Acinonyx pardinensis

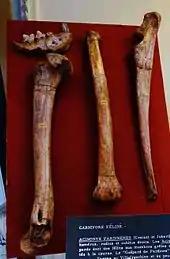
Fossils, Paris

"Acinonyx pardinensis" is known from remains spanning from western Europe to China, spanning from the Late Pliocene to the Middle Pleistocene. The true number of species of "Acinonyx" in the Plio-Pleistocene of Eurasia is unclear. The earliest fossils of the species are known from towards the end of the Pliocene, around 3 million years ago from sites such as Villafrancha d’Asti in Italy. The youngest record of the species is from Mosbach in Germany, dating to around 500,000 years ago.